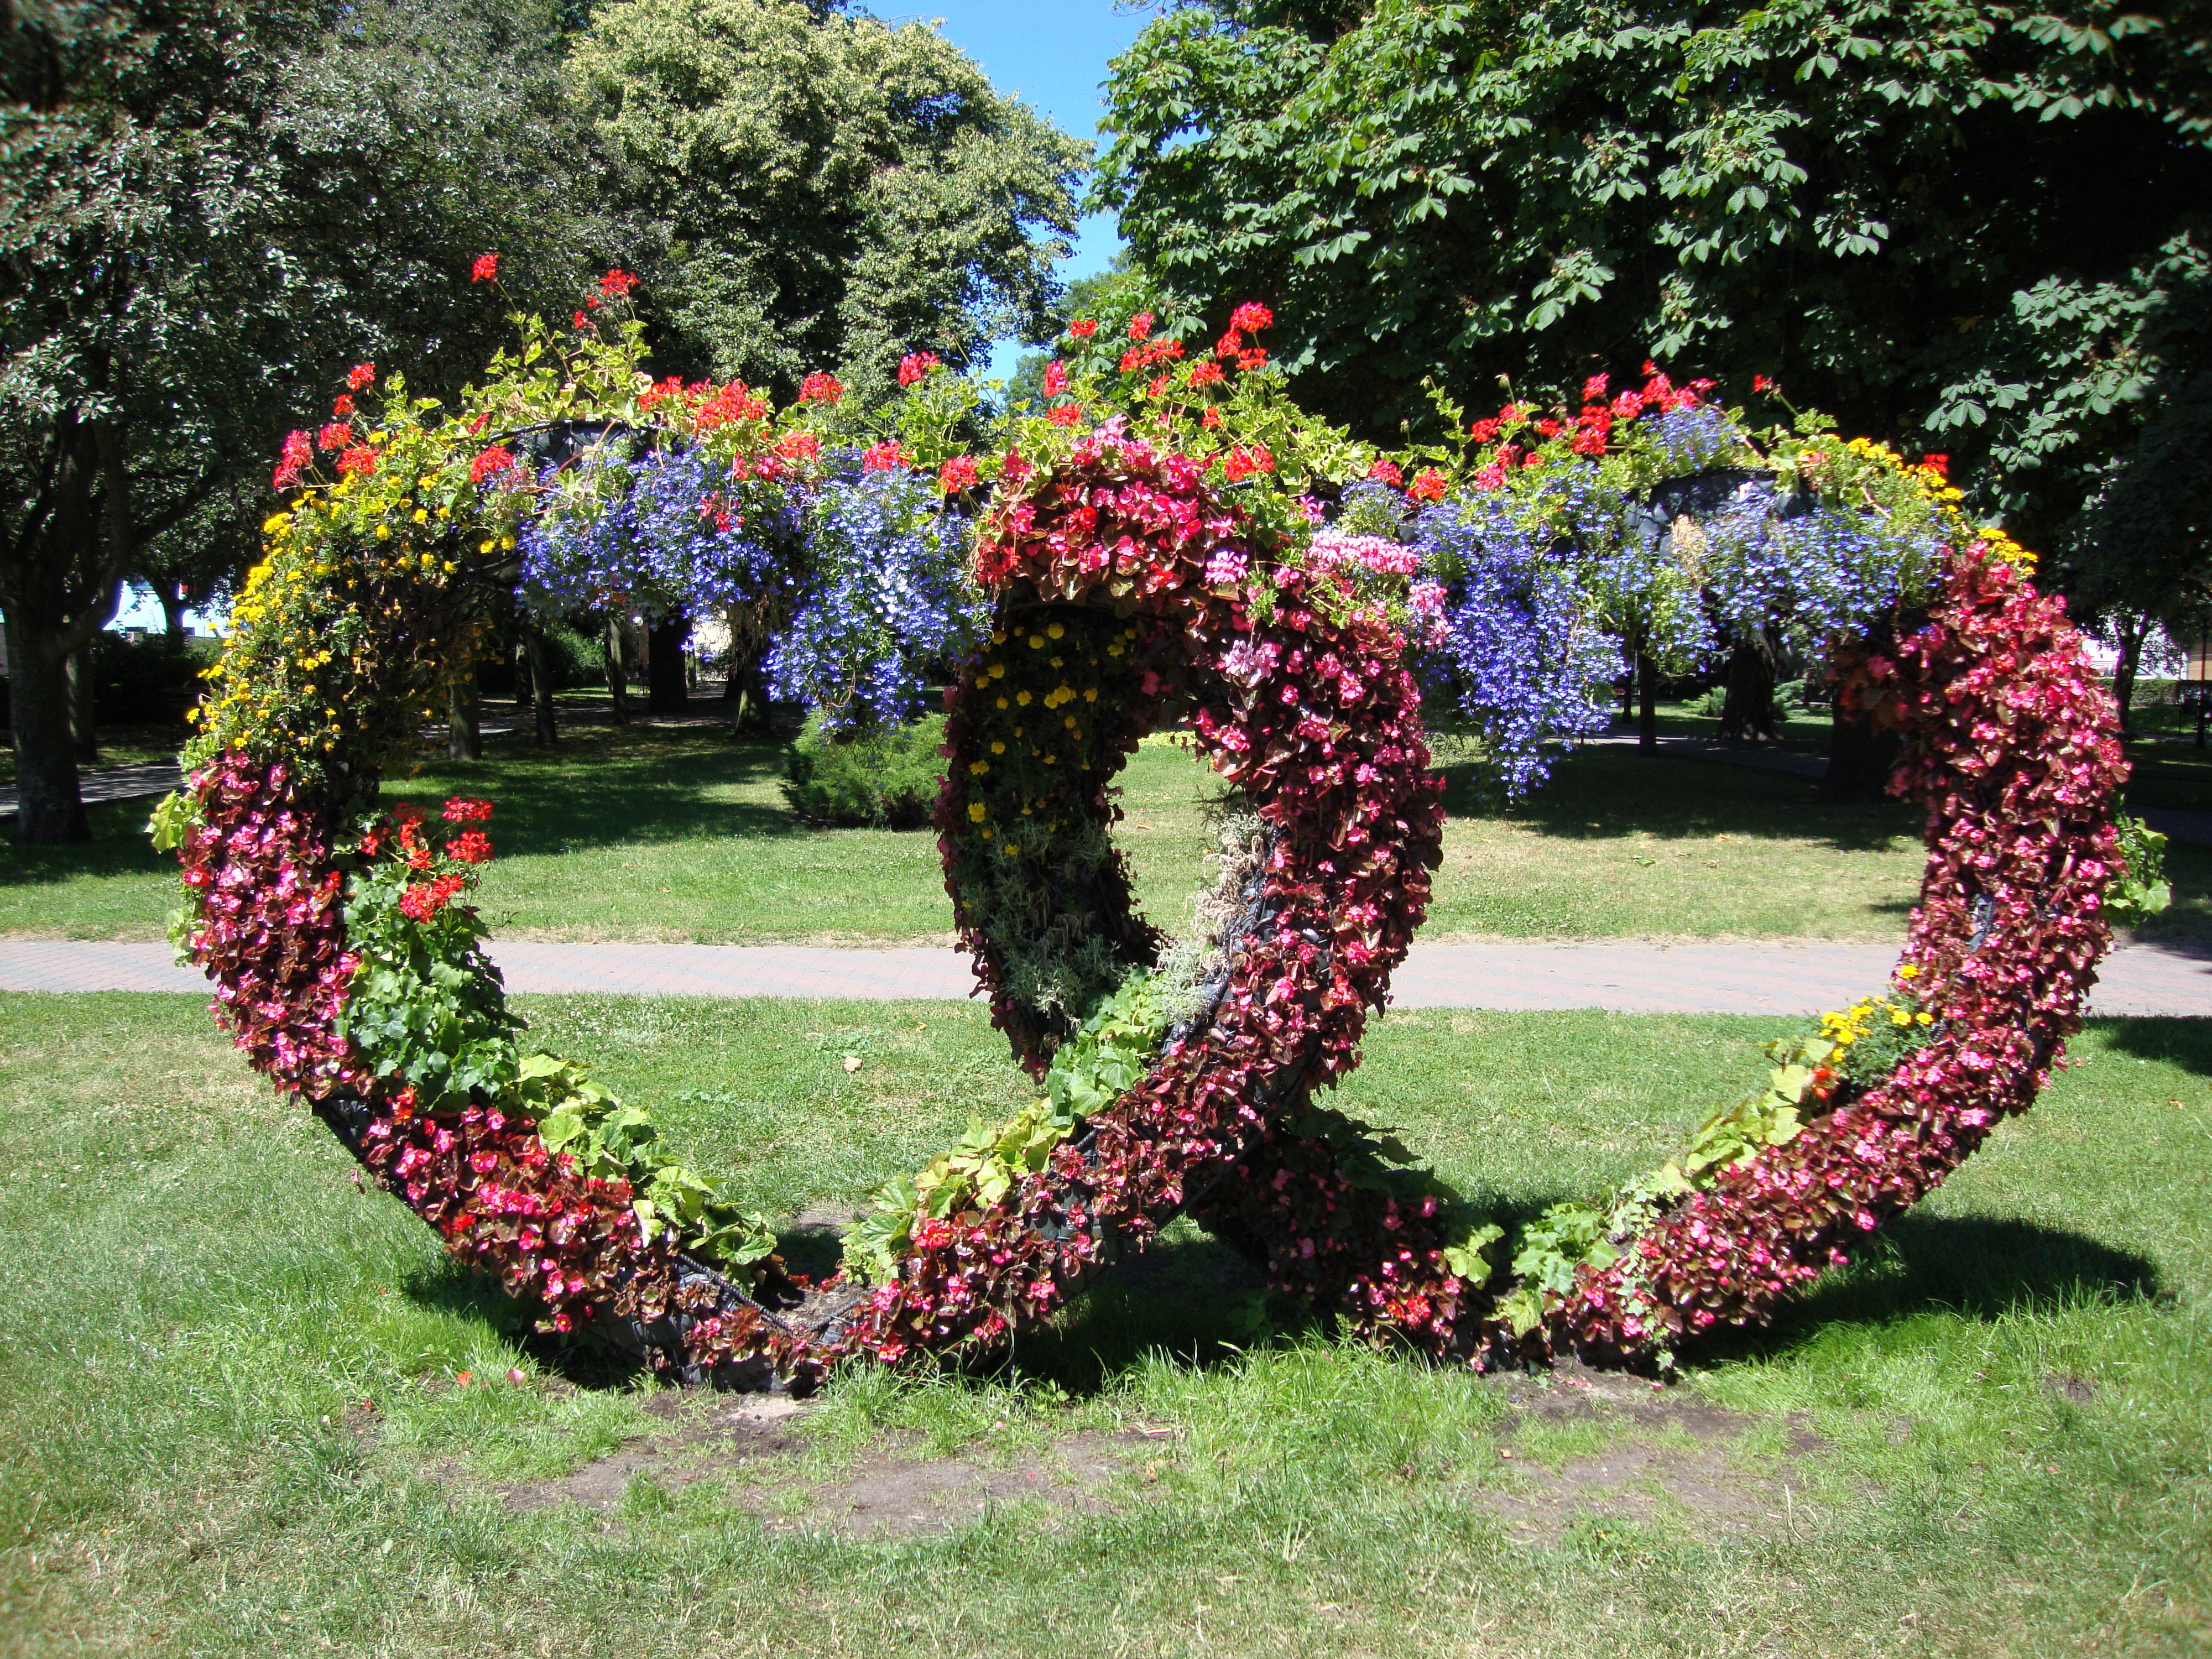
tree, blossom, plant, lawn, flower, heart, botany, garden, flora, flowers, shrub, feeling, ornaments, flowering plant, woody plant, land plant